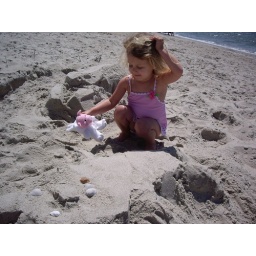
Pig wanted a sand castle in his likeness